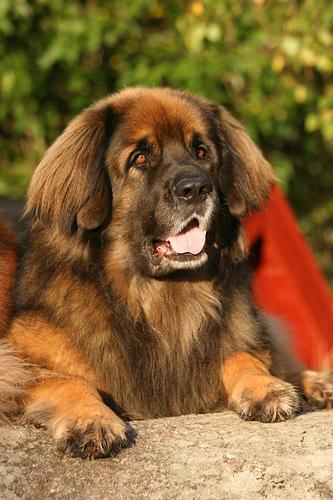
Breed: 214-n000019-Leonberg